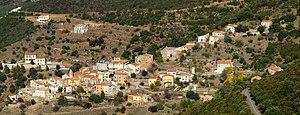
Novella est une commune française située dans la circonscription départementale de la Haute-Corse et le territoire de la collectivité de Corse. Elle appartient à l'ancienne piève d'Ostriconi.